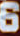
Number: 6